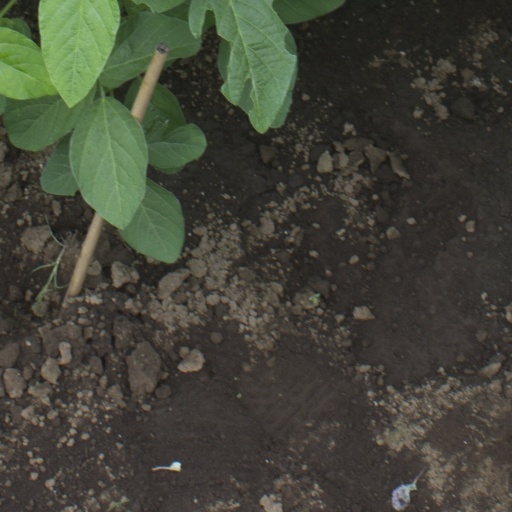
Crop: soybean